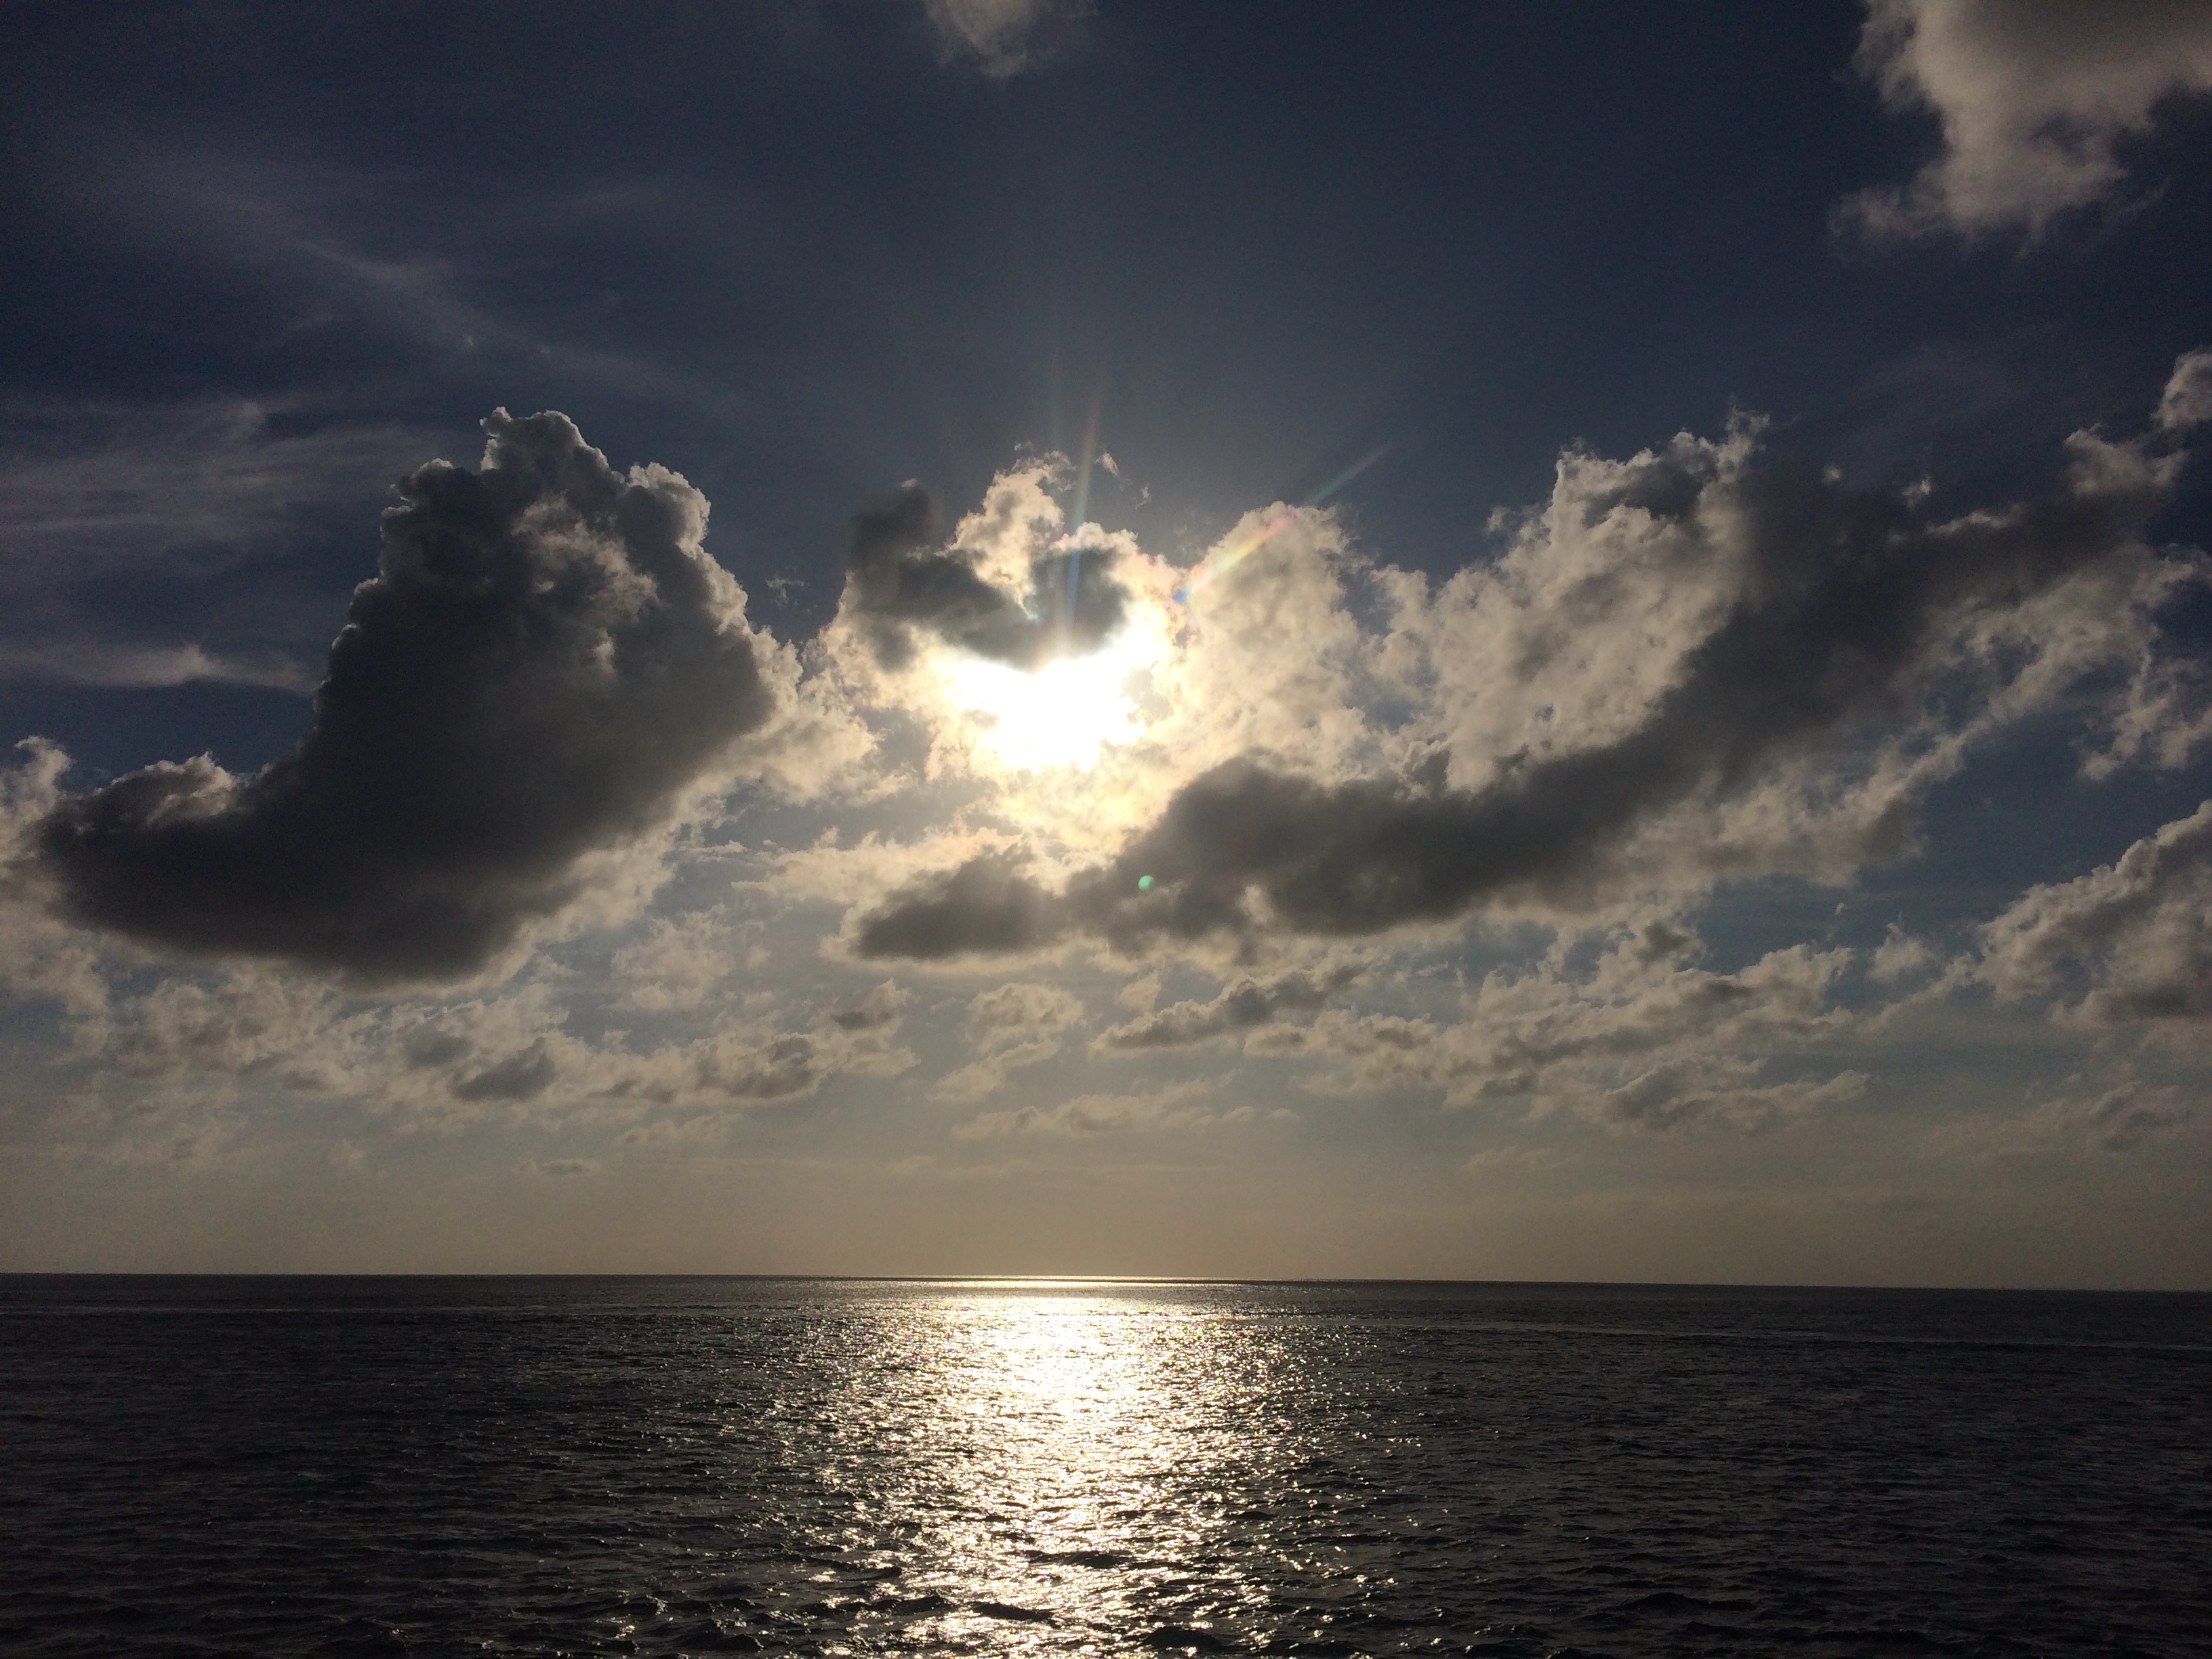
beach, sea, coast, ocean, horizon, cloud, sky, sun, sunrise, sunset, sunlight, wave, dawn, atmosphere, dusk, evening, afterglow, meteorological phenomenon, wind wave